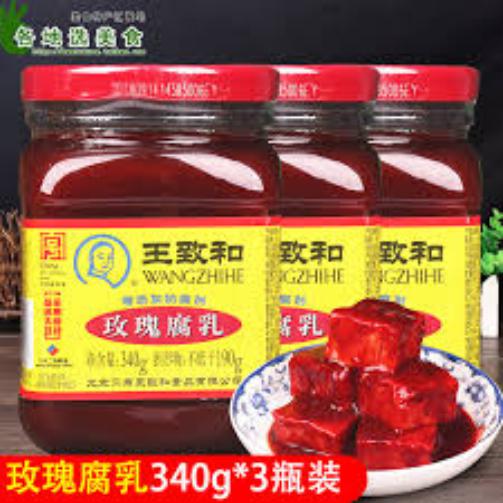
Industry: Food